Agriculture in Taiwan

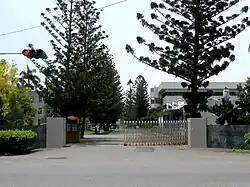
Taiwan Sugar Research Institute in Tainan

In 2013, agriculture sector contributes around 1.69% of its gross domestic product (GDP) with a total value of NT$475.90 billion. Combined with agriculture-related tourism sector, it contributes to 11% of Taiwan's GDP. Taiwan exports around US$5 billion worth of agricultural products annually to Canada, Mainland China, Japan, Middle East Singapore and United States.